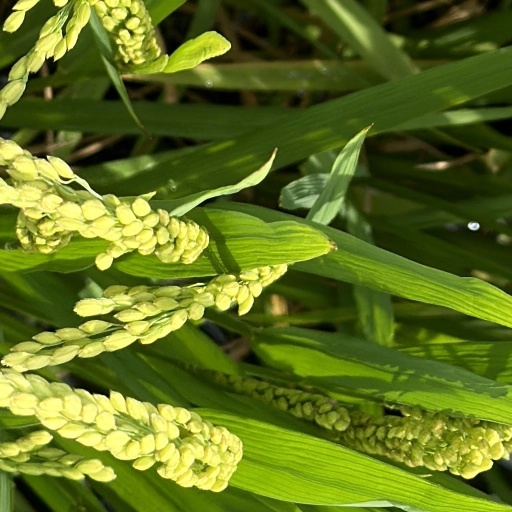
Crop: rice